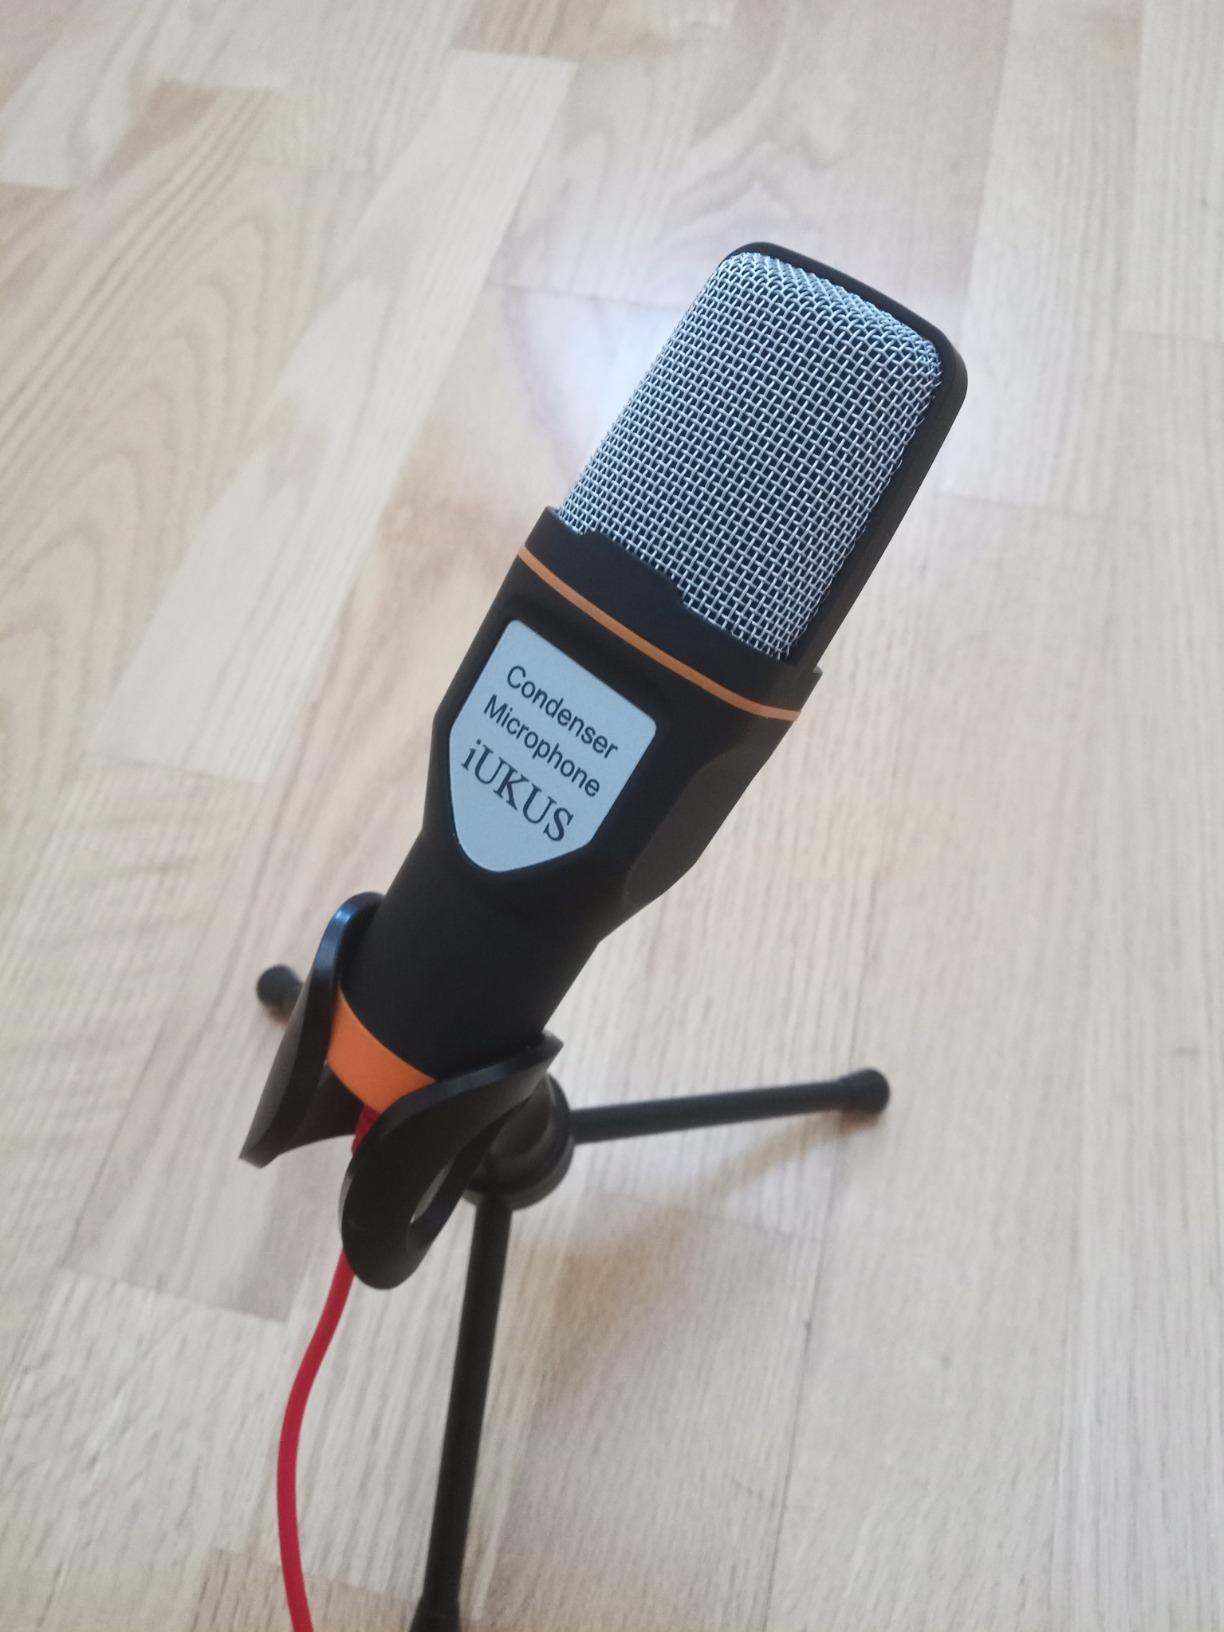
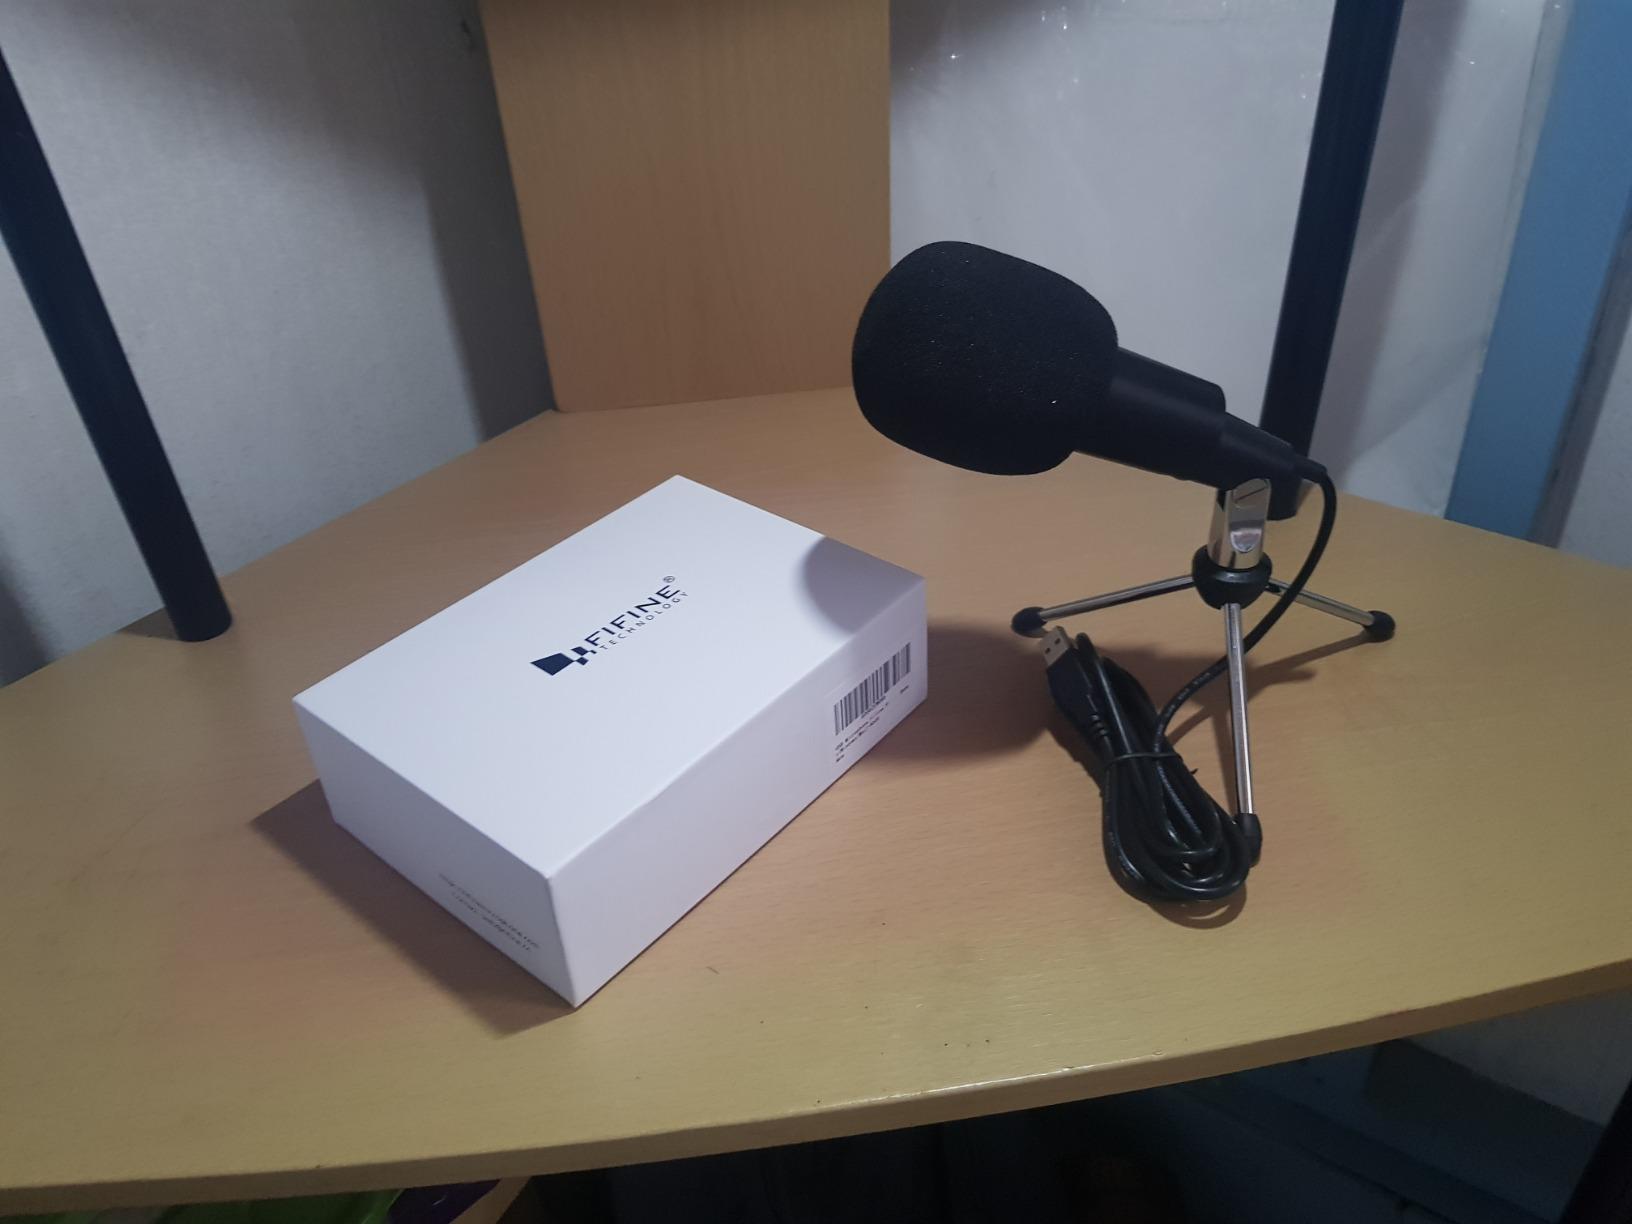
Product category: microphone
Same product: no